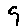
Label: 9